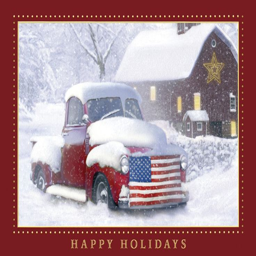
holiday greeting cards - a vintage truck at rest is decked out with a flag across the grill sending a patriotic message this holiday season person